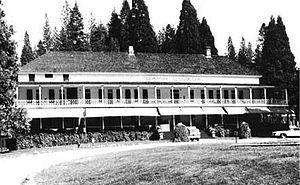
Liste complète des 135 National Historic Landmarks de Californie.
Ceci est la liste des lieux historiques inscrits sur le registre national dans le comté de Mariposa en Californie.
Cet article recense les lieux historiques du parc national de Yosemite situé en Californie aux États-Unis.